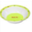
Label: bowl